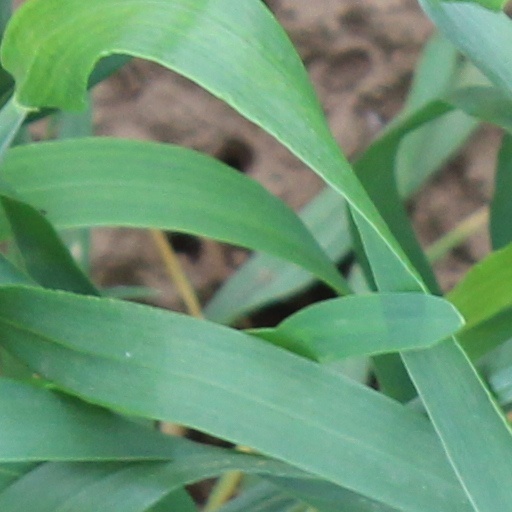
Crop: wheat